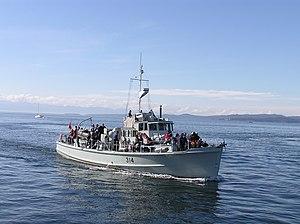
Cet article liste les classes des navires utilisés par la Marine royale canadienne des Forces canadiennes depuis sa création.